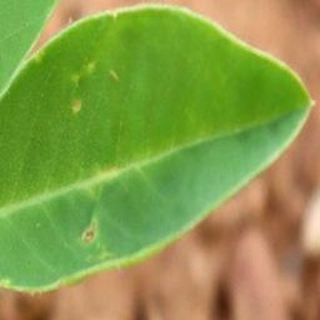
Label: healthy_groundnut